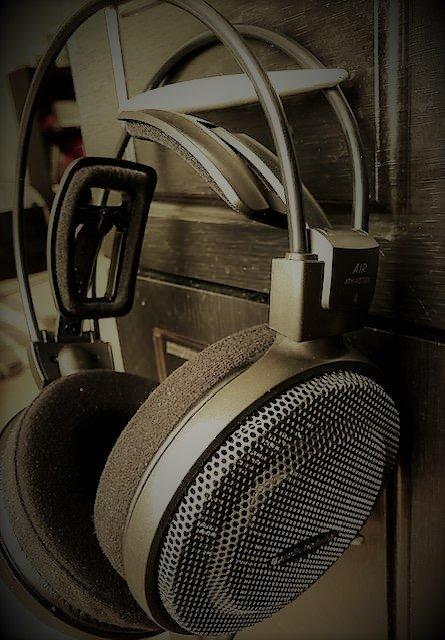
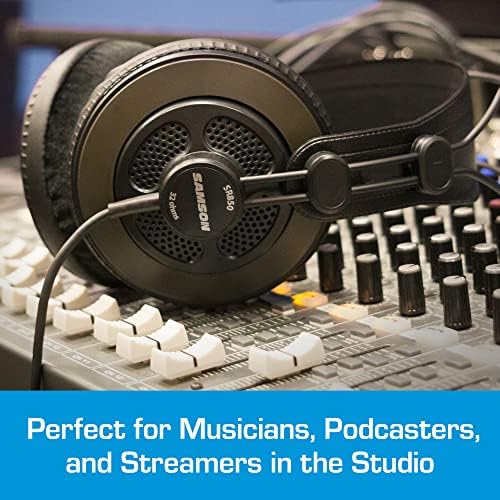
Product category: headphones
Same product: no